Ocra (Peru)

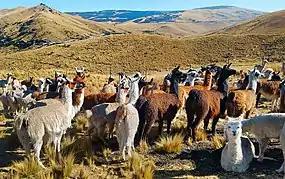
Llamas and alpacas in Ocra, waiting to be led to their grazing grounds.

Ocra is a village inhabited by subsistence farmers; agrarian activities and herding account for a majority of the local economy. Regionally native llamas and alpacas, as well as imported sheep, cattle, chickens and horses, are raised and herded in Ocra. Grazing grounds are often more than an hour away from the farm or herding corral; most local shepherds need to do two round trips per day to bring the animals to and from the grazing grounds. A specialty of Ocra are the Andes-native "cuys" (Guinea pigs) that are bred as livestock and cooked as a delicacy.